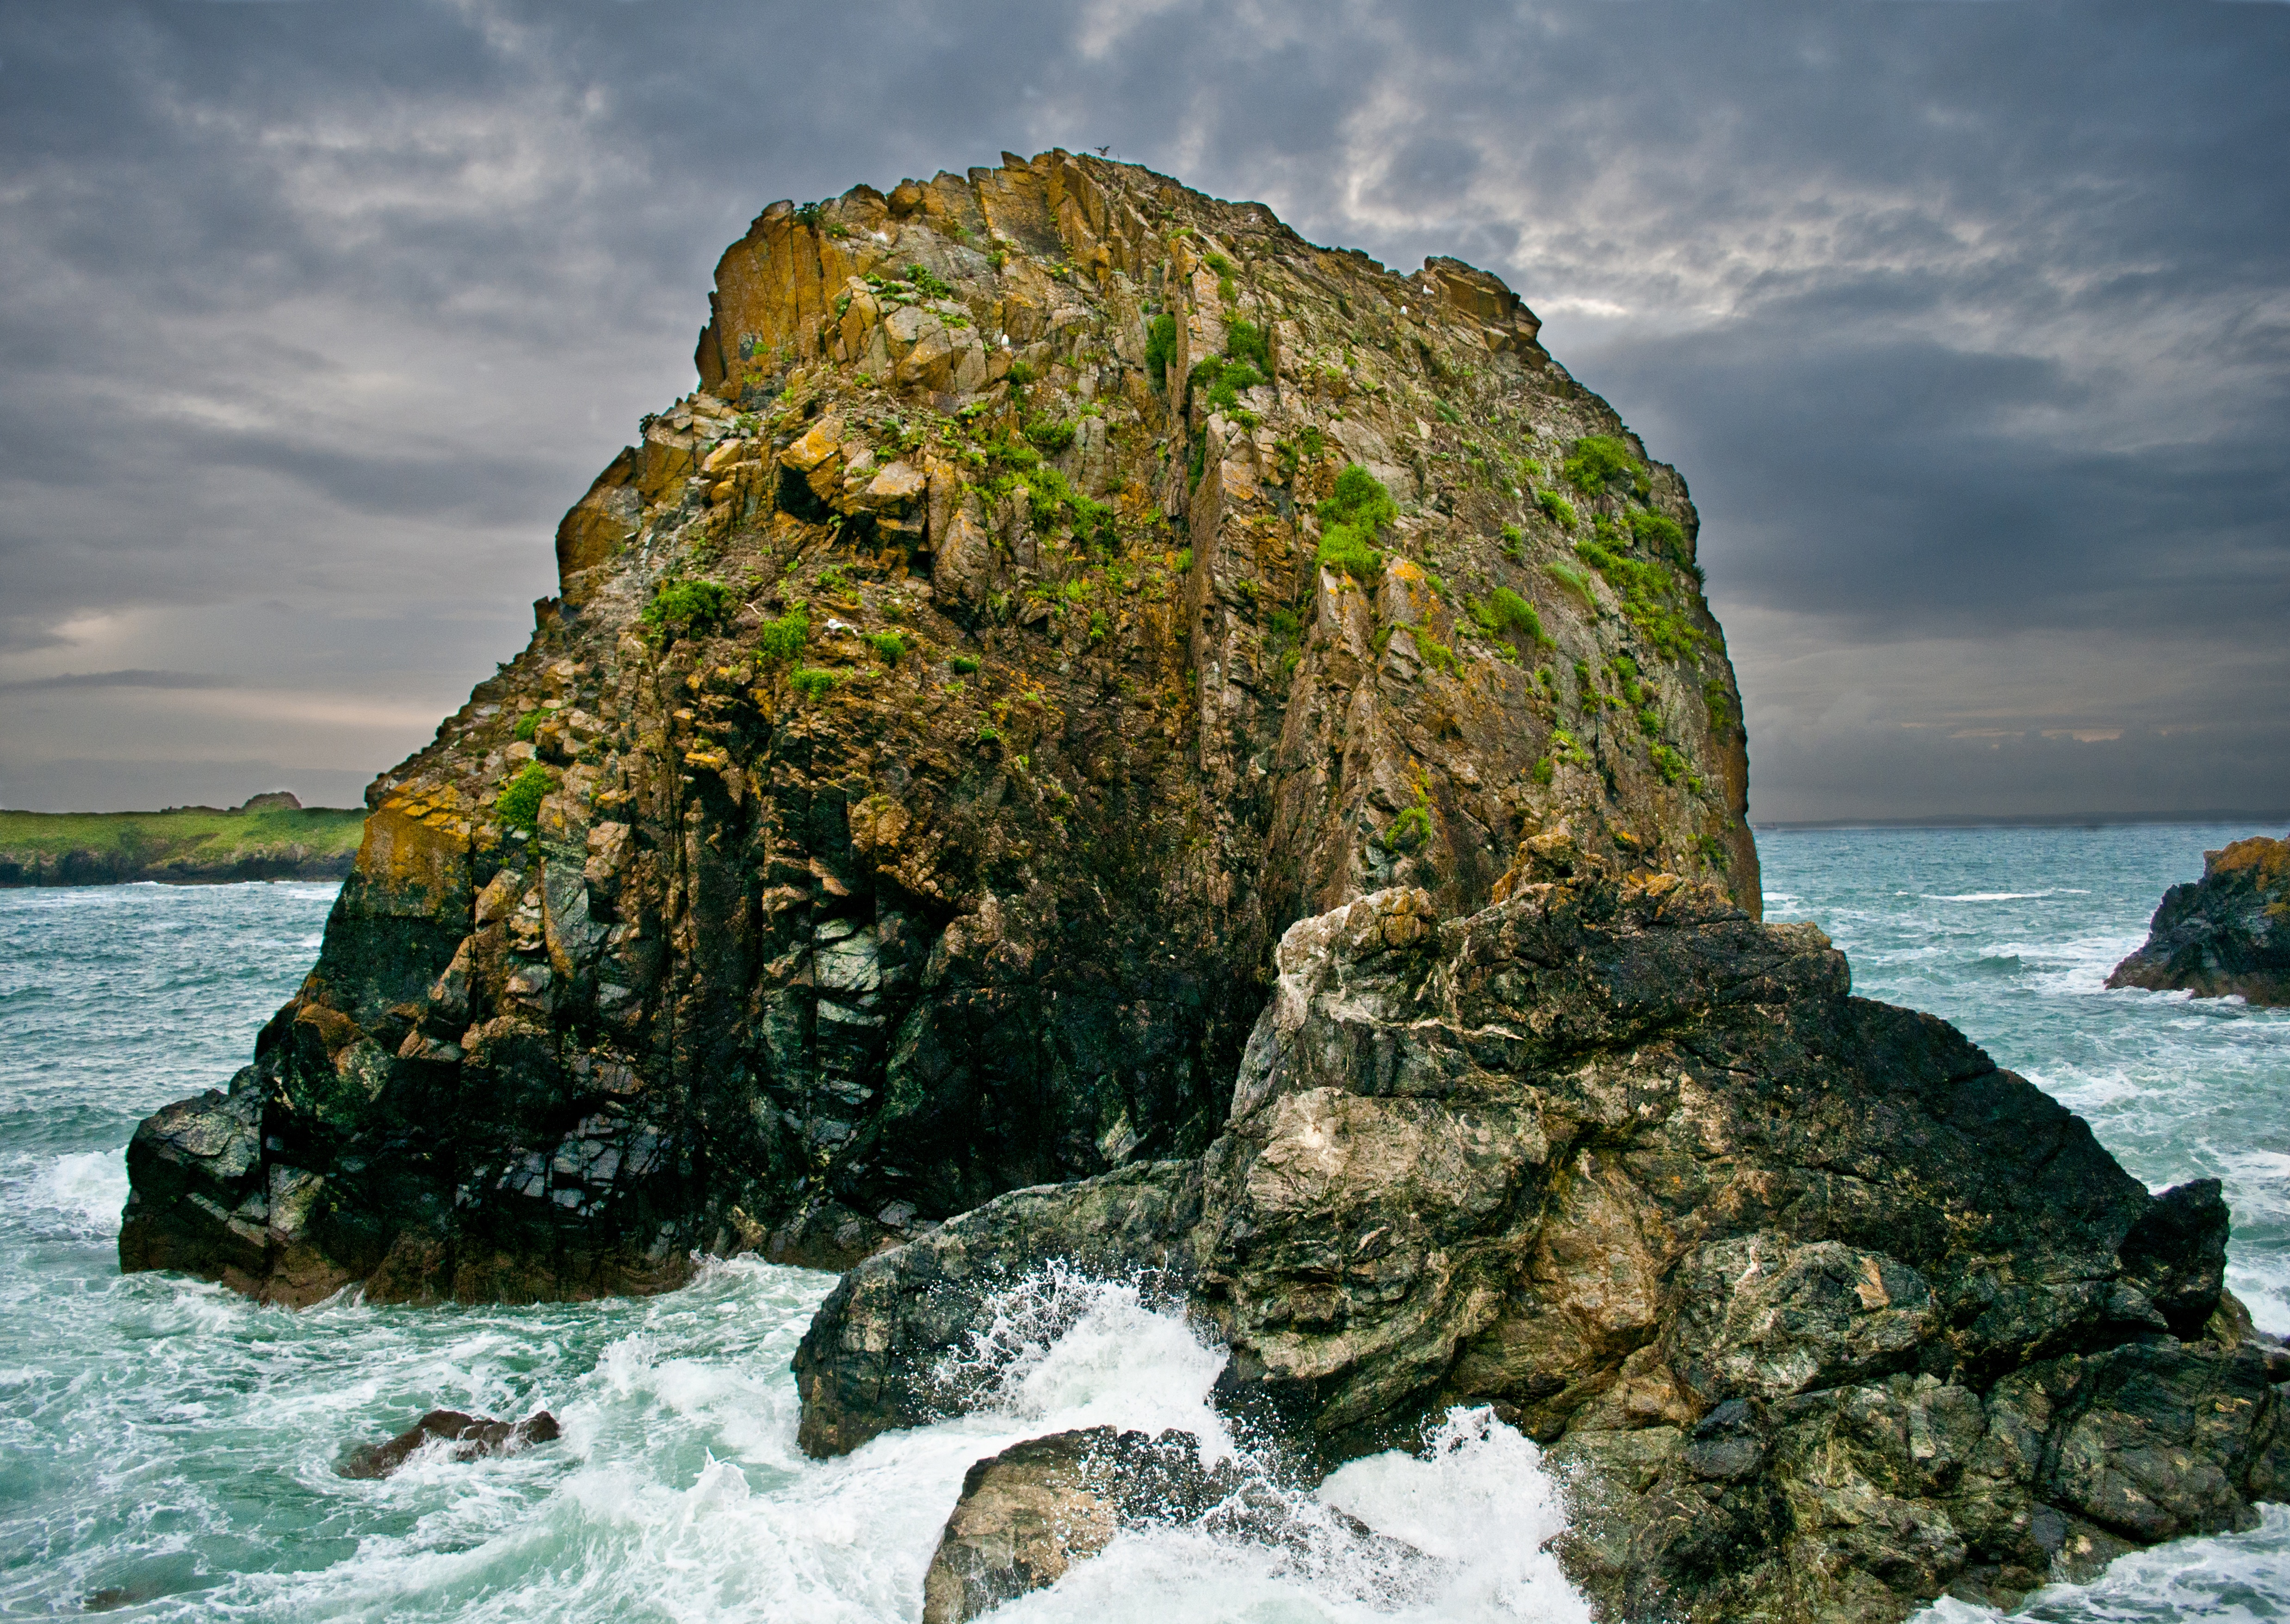
beach, landscape, sea, coast, water, nature, sand, rock, ocean, cloud, shore, wave, coastal, tourist, travel, coastline, formation, cliff, cove, scenic, scenery, holiday, bay, island, blue, stack, terrain, material, body of water, uk, england, places, west, waves, british, english, britain, tropics, cornwall, cape, destination, islet, landform, cornish, natural arch, sea cave, geographical feature